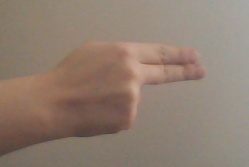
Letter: ain